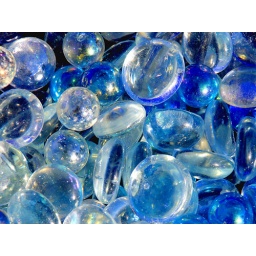
012407 clear glass beads in a blue bowl